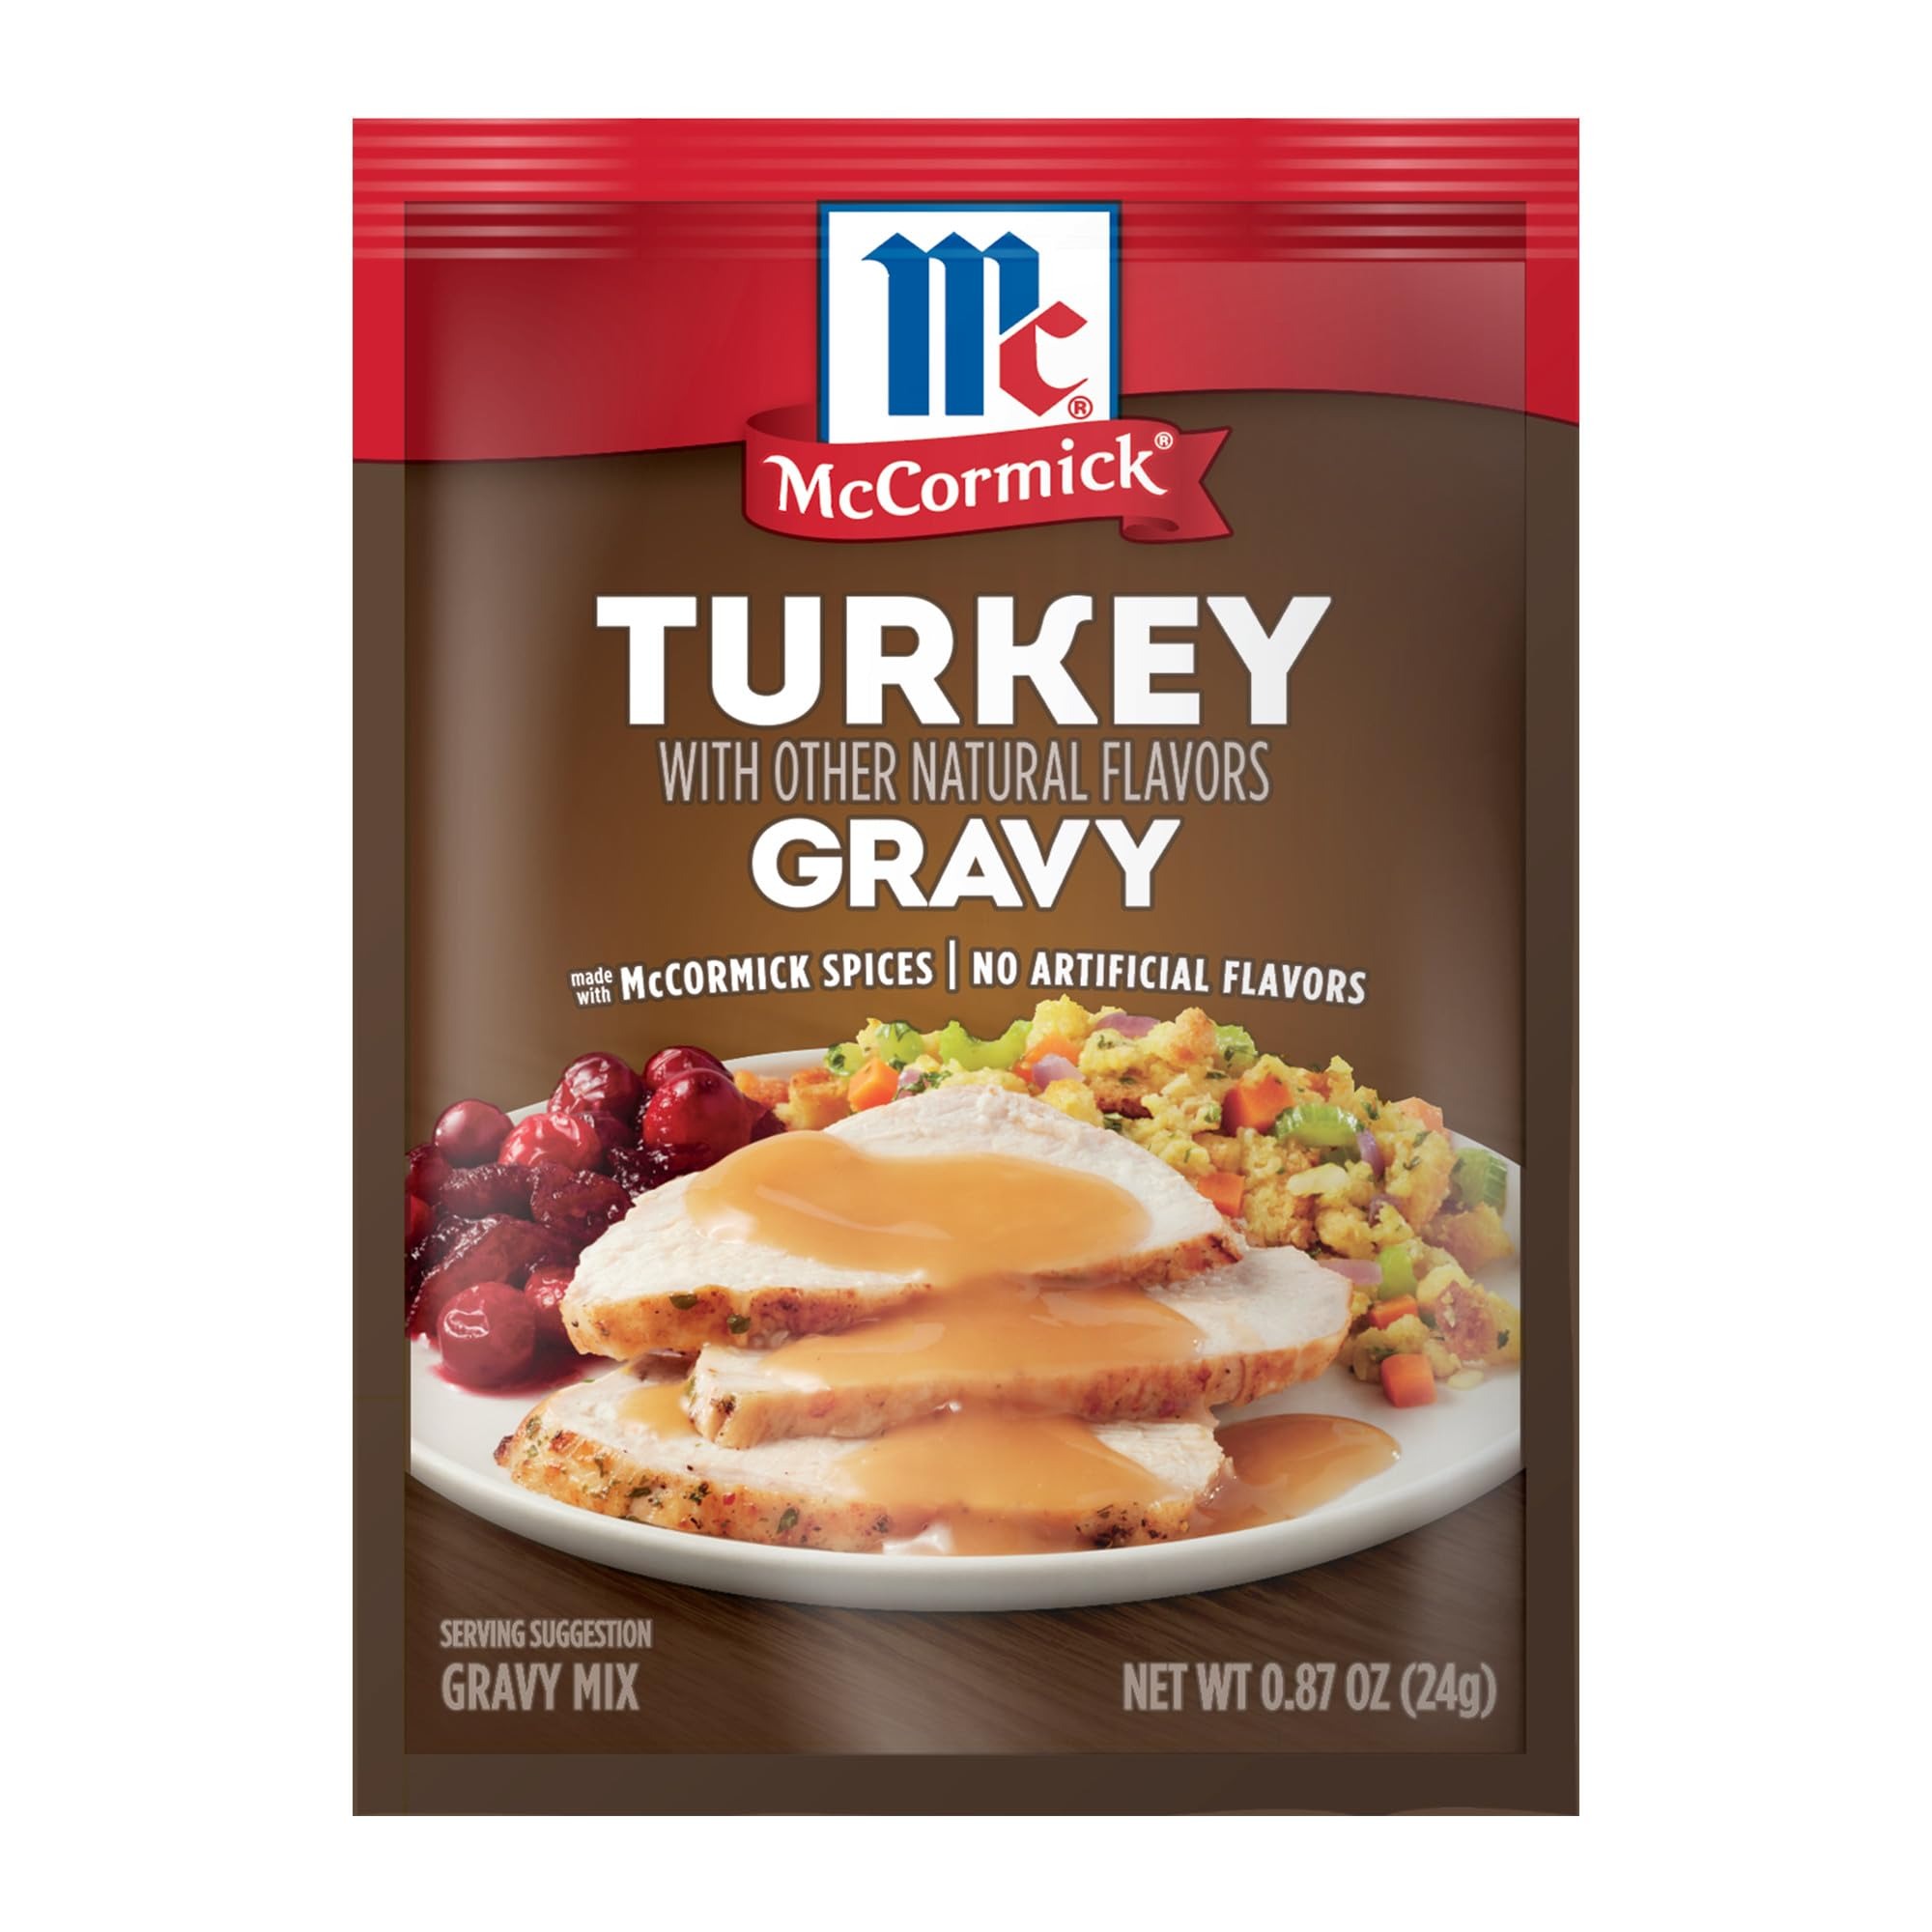
Item Name: McCormick Turkey Gravy Mix, 0.87 oz
Bullet Point: 681
Product Description: 681
Value: nan
Unit: None

Price: 1.69